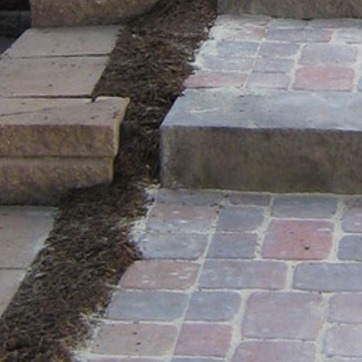
Material: brick